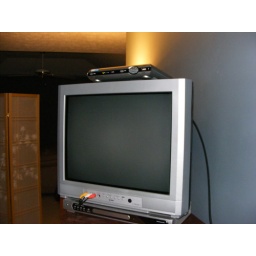
Here is another TV box sitting on the small SDTV in my bedroom.